Barry Cooper (musicologist)

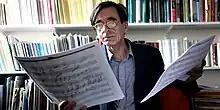
Barry Cooper

Barry Cooper (born 1949) is an English musicologist, composer, organist, Beethoven scholar, and editor of the "Beethoven Compendium".